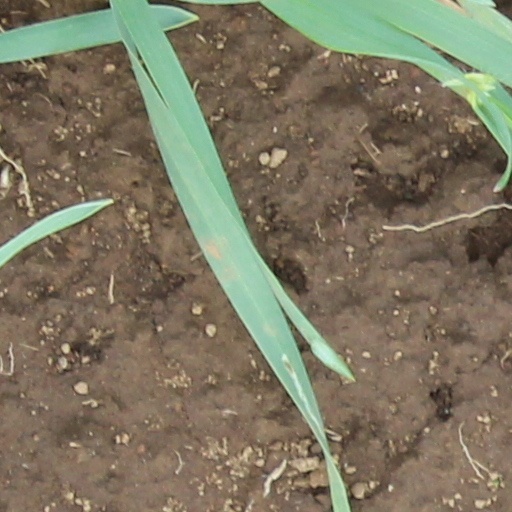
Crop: wheat